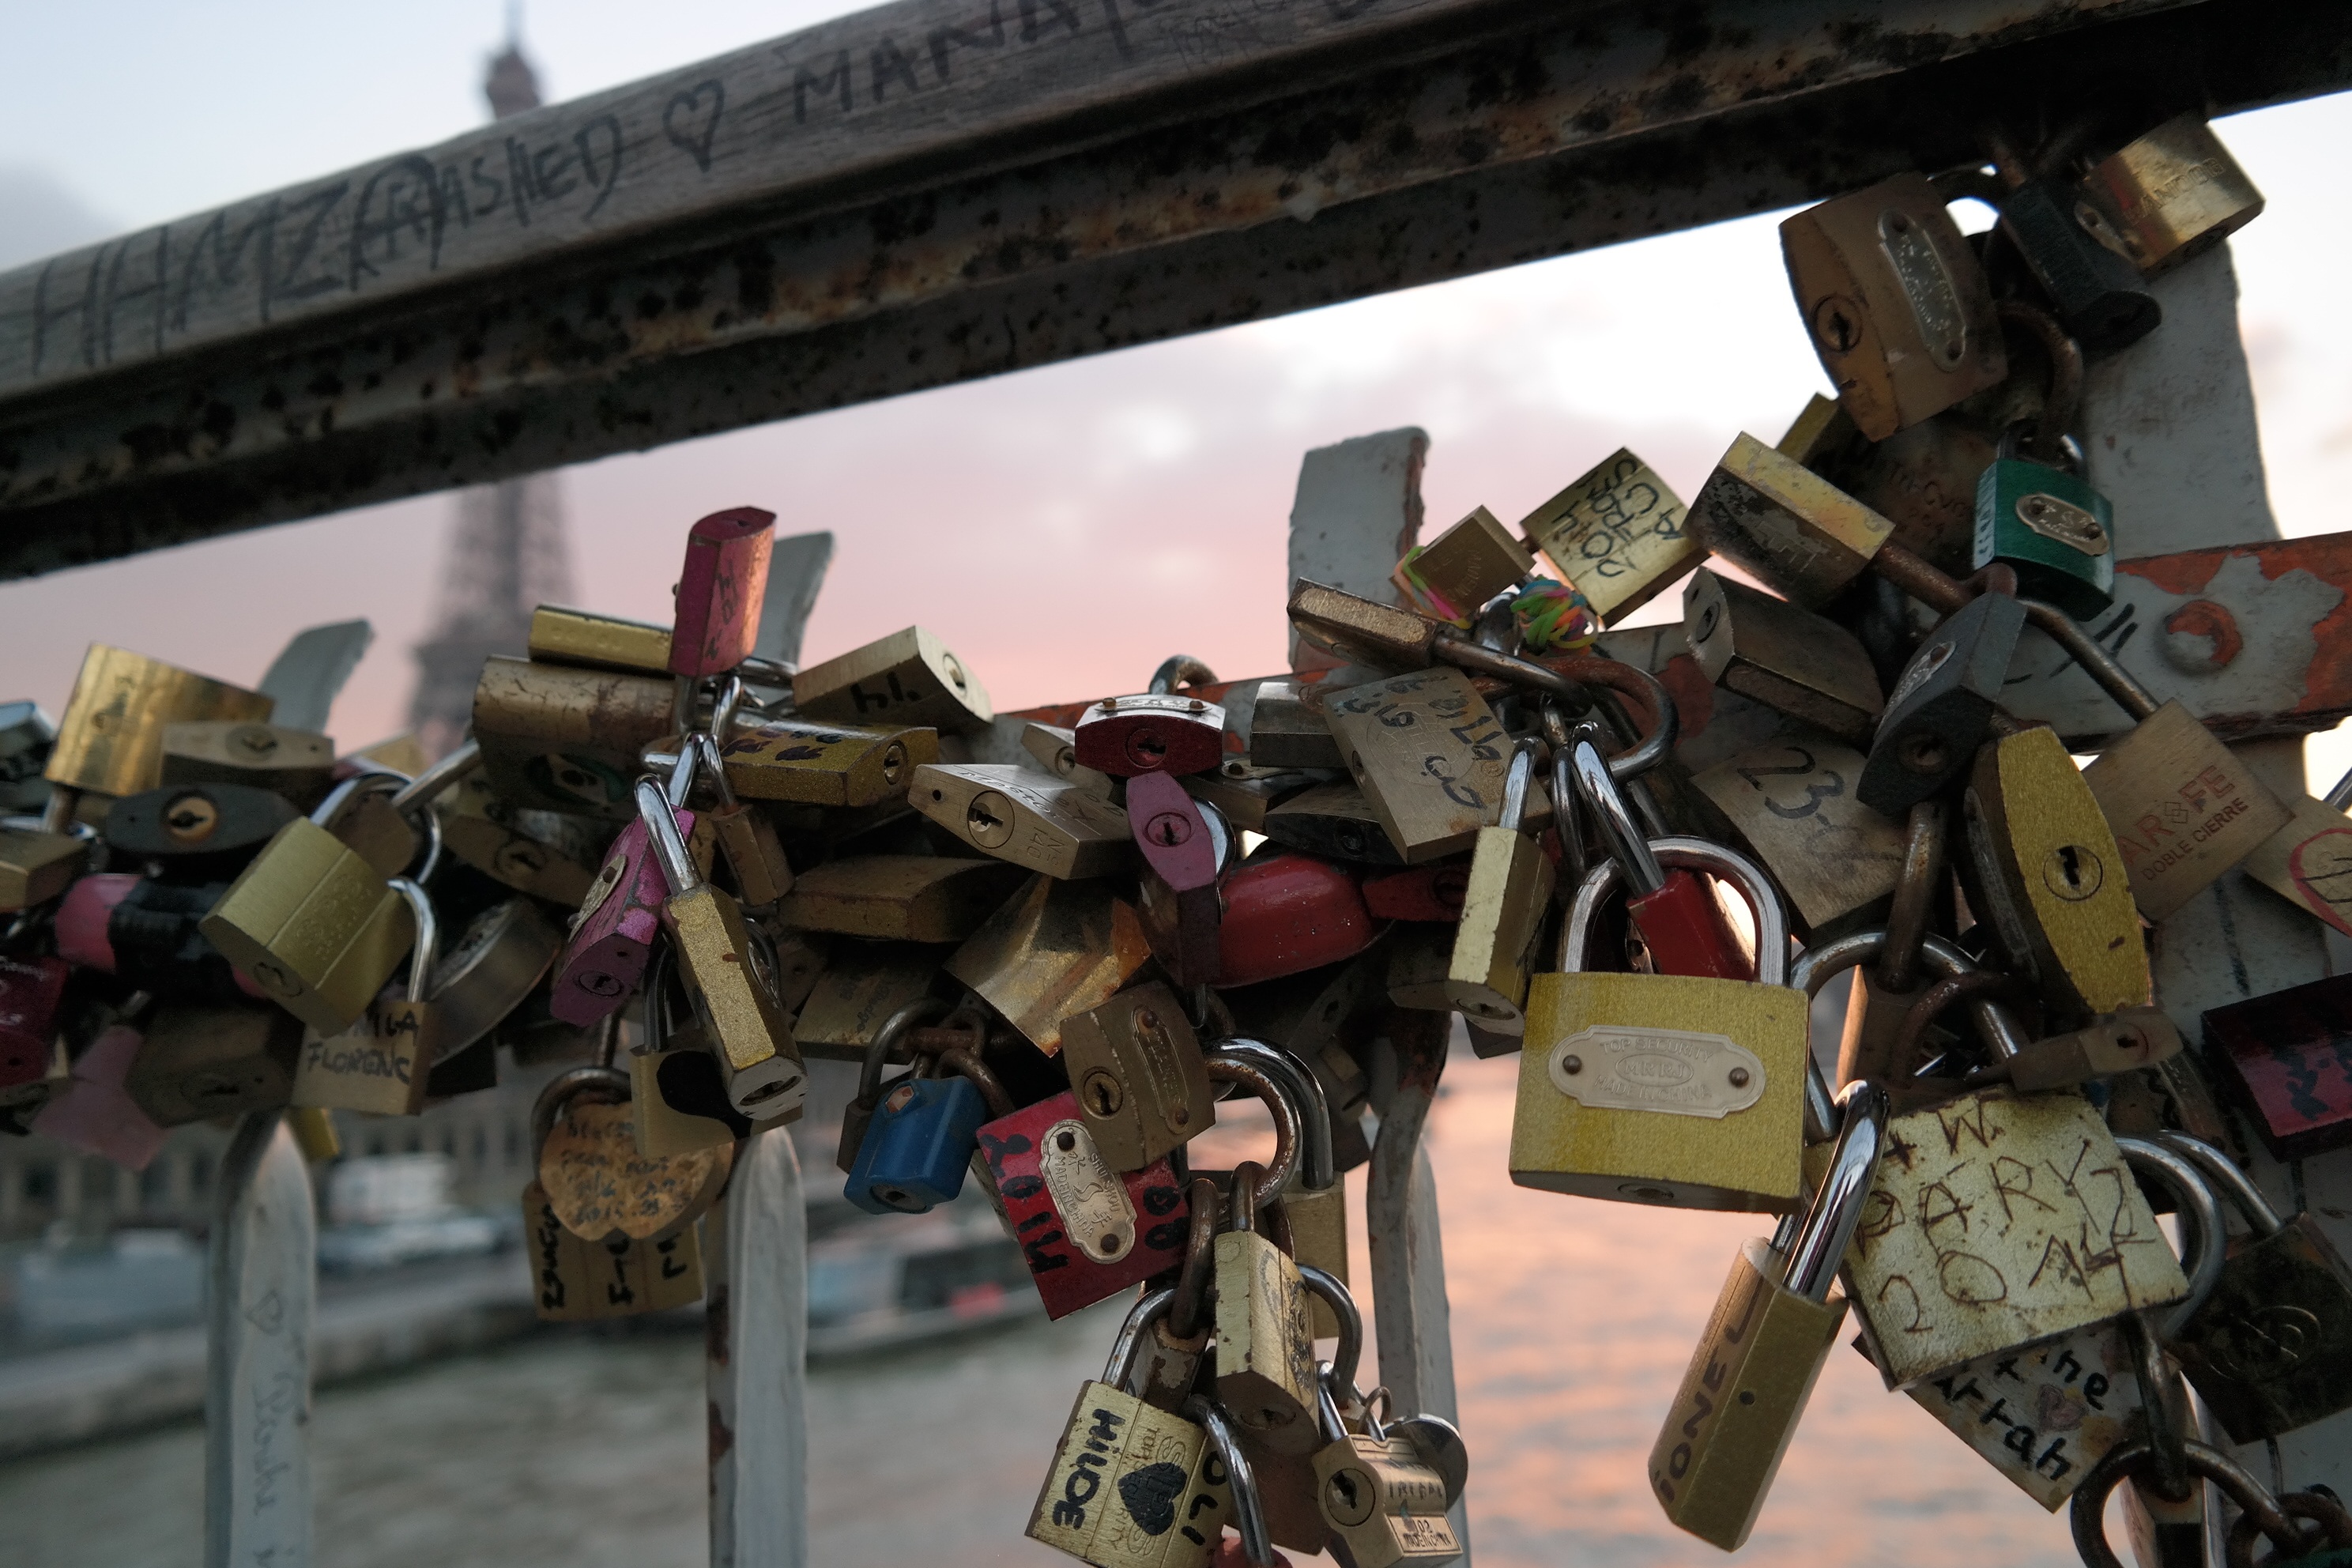
bridge, eiffel tower, paris, military, france, love, soldier, army, romance, landmark, friendship, weapon, padlock, places of interest, castles, screenshot, troop, love symbol, padlocks, infantry, firearm